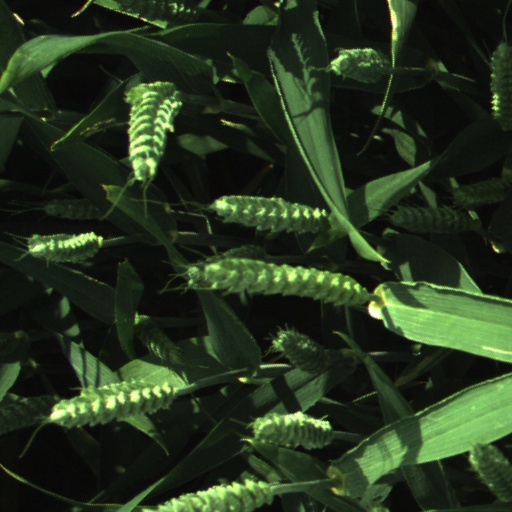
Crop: wheat